Sebastian Kurz

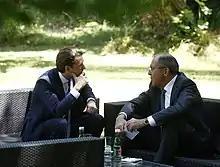
Kurz with Sergey Lavrov at the OSCE summit in Mauerbach

As foreign minister, Kurz assumed the yearly-rotating chairmanship of the Organization for Security and Cooperation in Europe (OSCE) in January 2017.